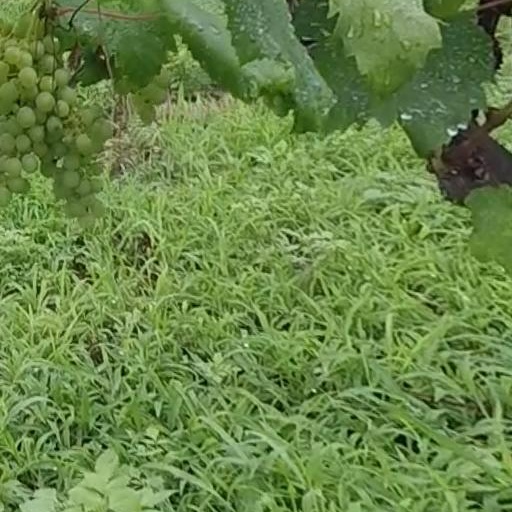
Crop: grape